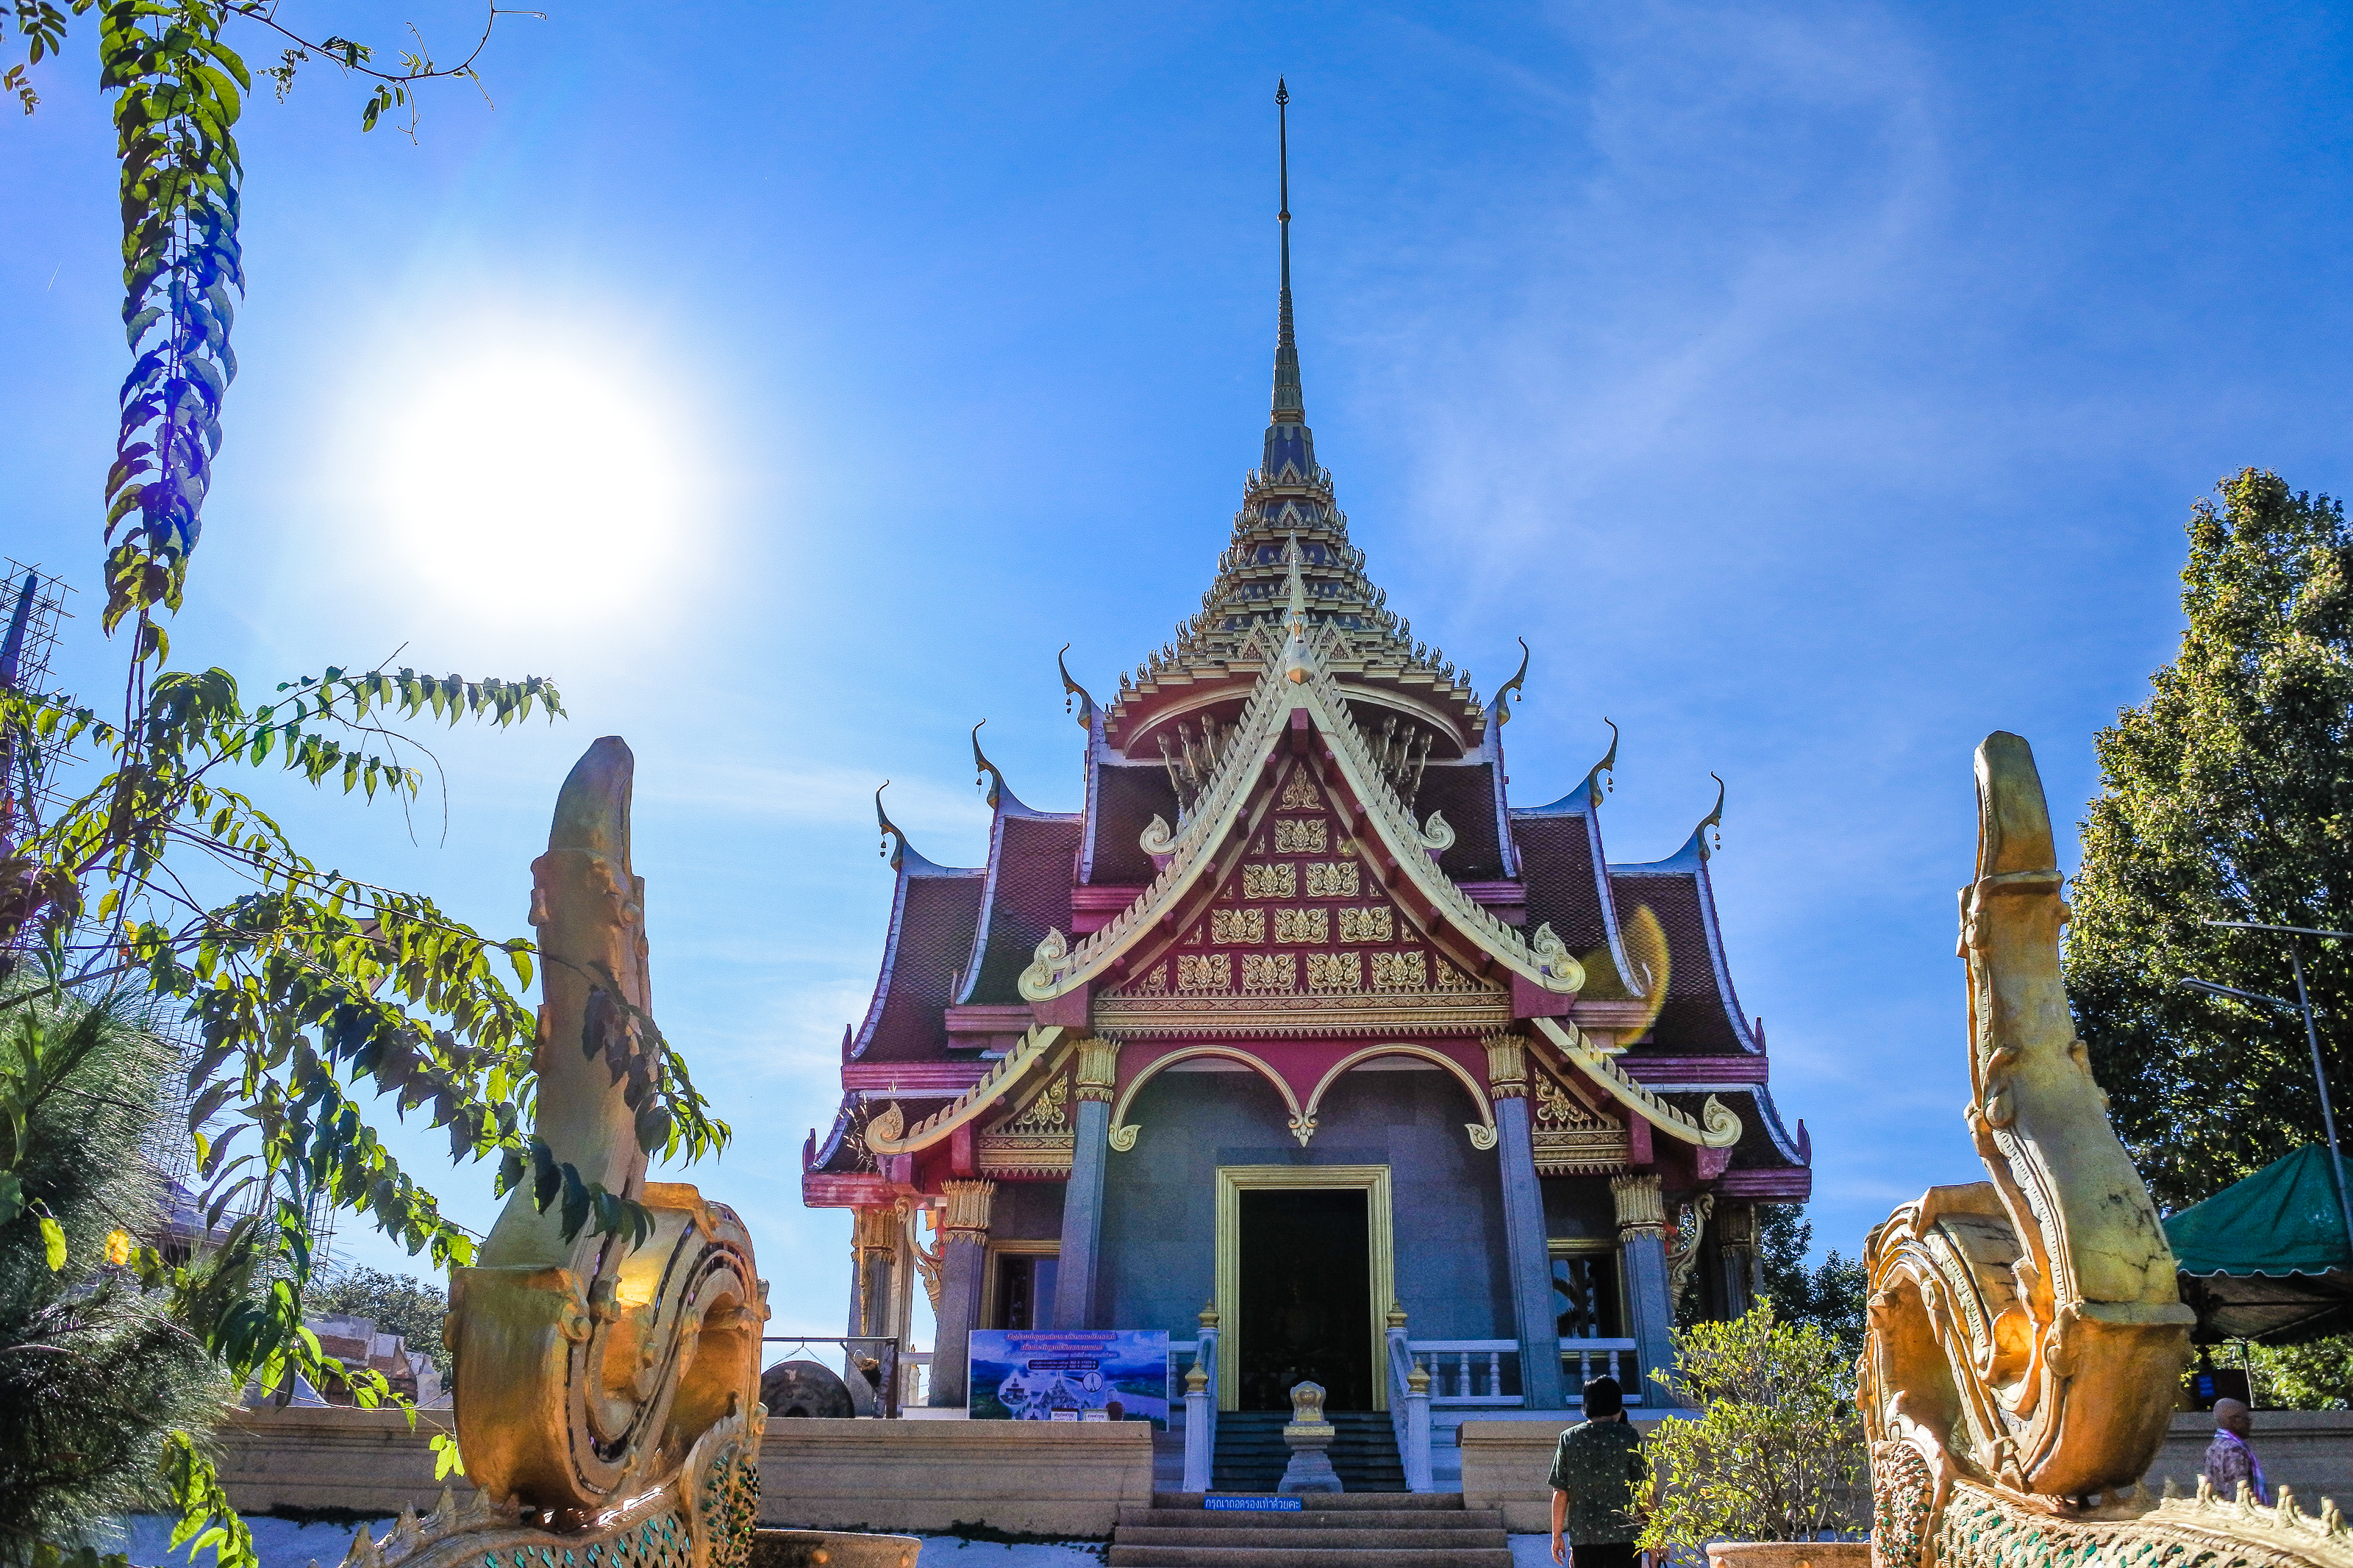
shadow, happy, skywalk, graceful, space, scene, cloud, beautiful, mountain, view, province, thailand, weather, landmark, border, sky, image, planet, nong khai province, wonderful, water, moon, field, background, telescope, woman, curve, sun, point, tourist, sphere, nongkhai, land, art, star, nature, abstract, wat, people, environment, mekong, sangkhom, sunset, lady, temple, river, travel, wat phataksua, landscape, walk, place of worship, building, architecture, shrine, tourism, historic site, photography, spire, hindu temple, plant, leisure, world, tourist attraction, fictional character